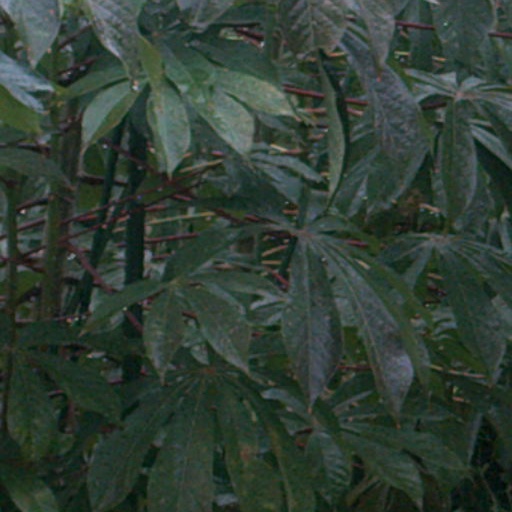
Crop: cassava